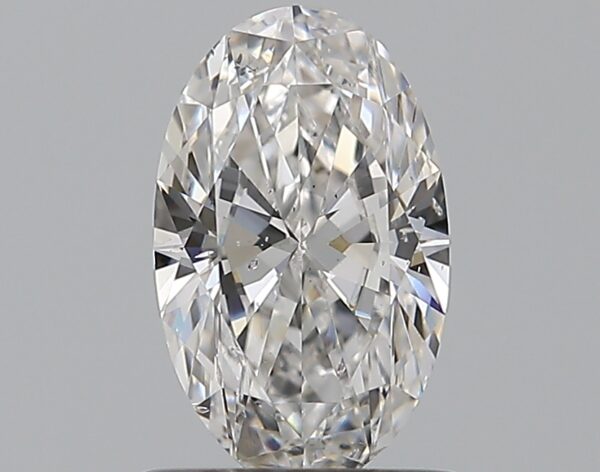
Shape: oval
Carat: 0.8
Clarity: SI1
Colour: E
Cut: EX
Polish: EX
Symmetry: EX
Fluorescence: N
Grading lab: GIA
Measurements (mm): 8.02 x 4.93 x 2.99